John Shumate

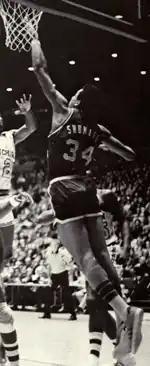
Shumate with the Notre Dame Fighting Irish in 1973

John Henry Shumate (April 6, 1952 – February 3, 2025) was an American professional basketball player and coach. He played in the National Basketball Association (NBA) for the Phoenix Suns, Buffalo Braves, Detroit Pistons, Houston Rockets, San Antonio Spurs, and Seattle SuperSonics from 1975 to 1981. His playing career was cut short by recurring issues with blood clots. Shumate was the head coach for the Grand Canyon Antelopes and SMU Mustangs and an assistant coach for the Toronto Raptors of the NBA and Phoenix Mercury of the WNBA.